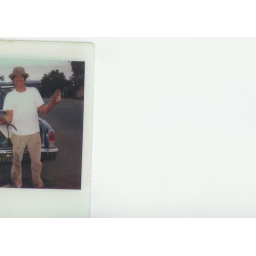
two fish in front of car